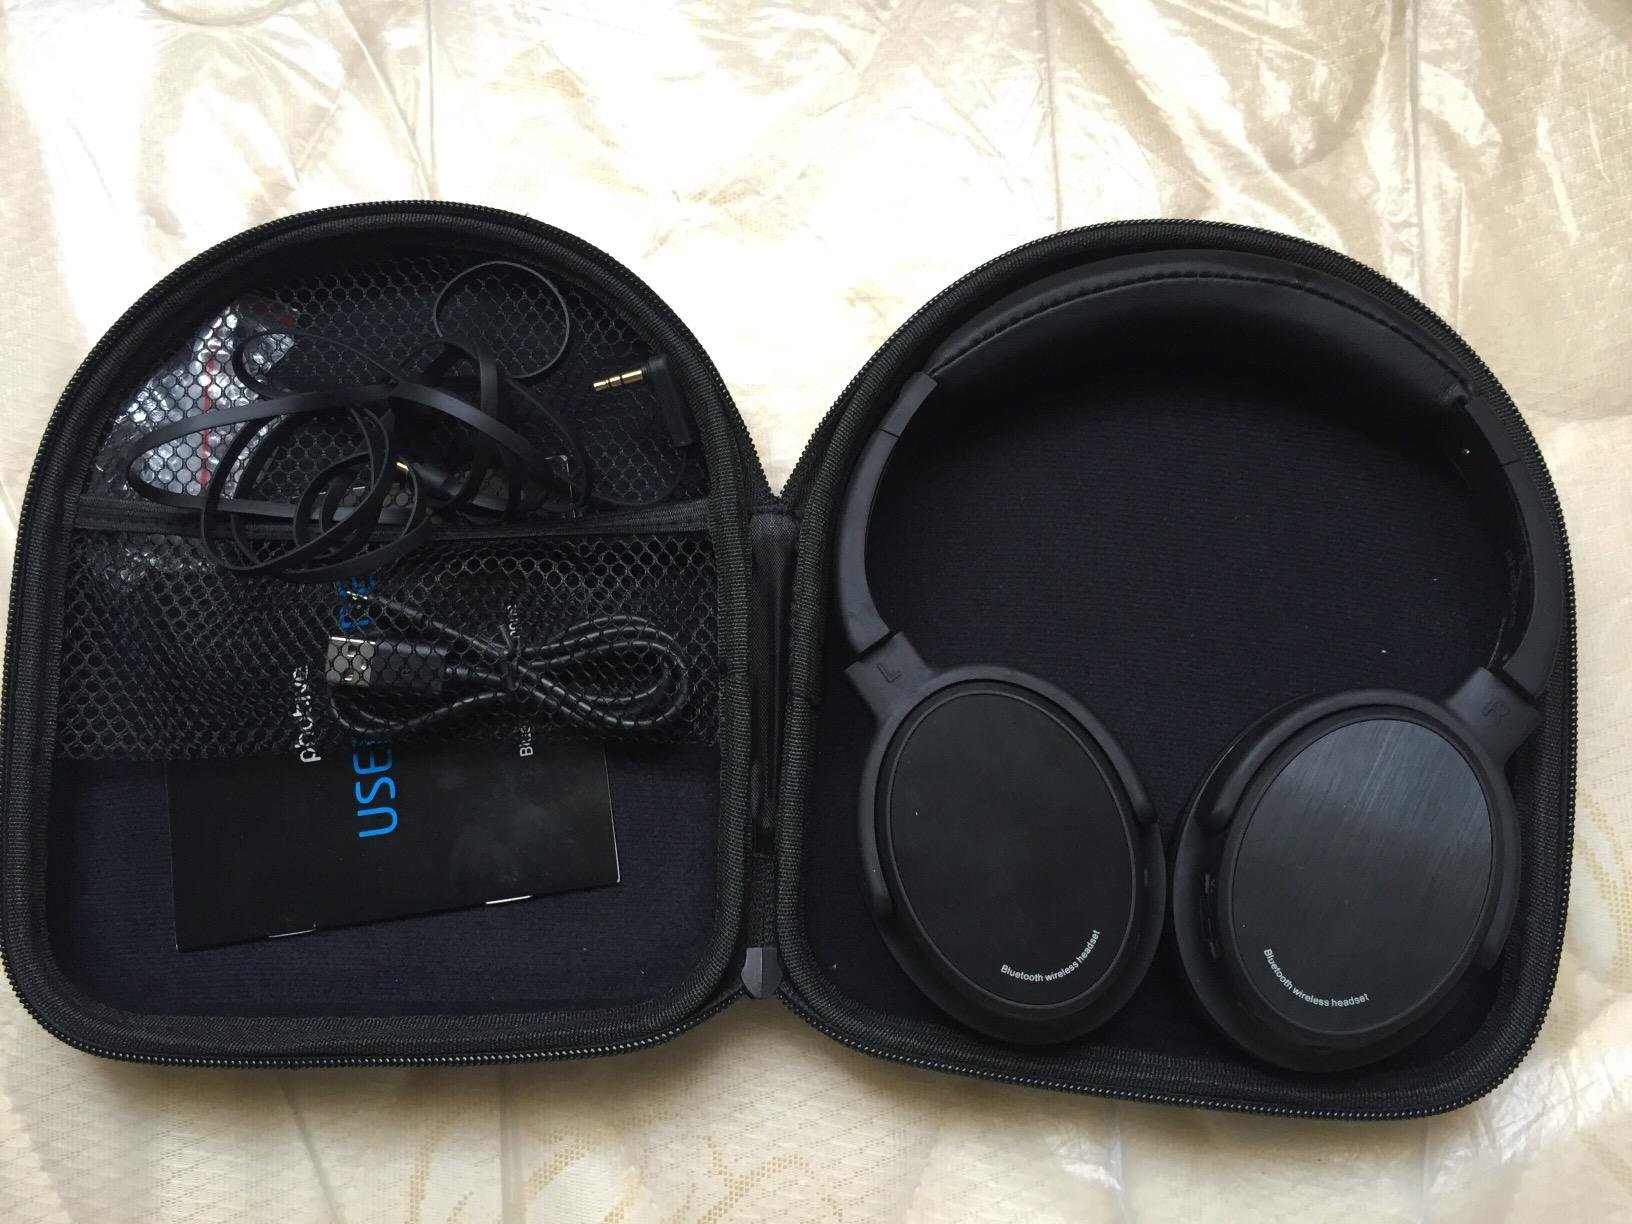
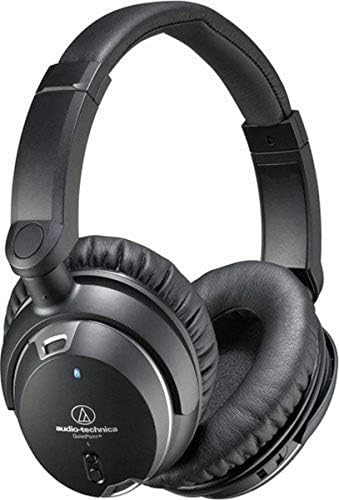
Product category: headphones
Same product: no